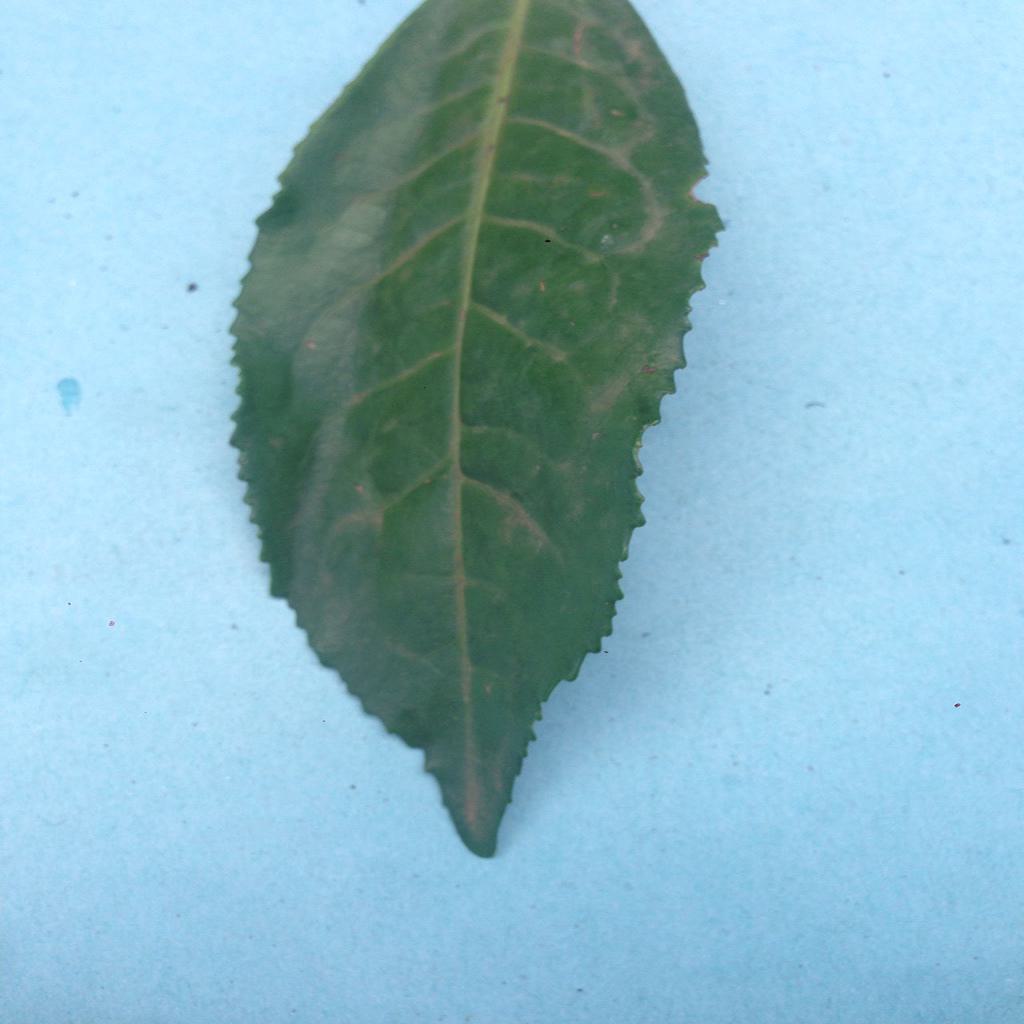
Label: Healthy